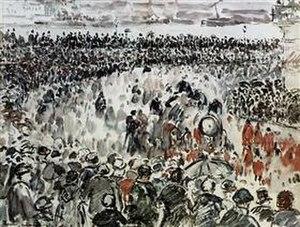
Henri-Marie-Gaston de Bonnechose, né à Paris le 30 mai 1800, mort à Rouen le 28 octobre 1883, est un homme d'Église français, archevêque de Rouen et cardinal.